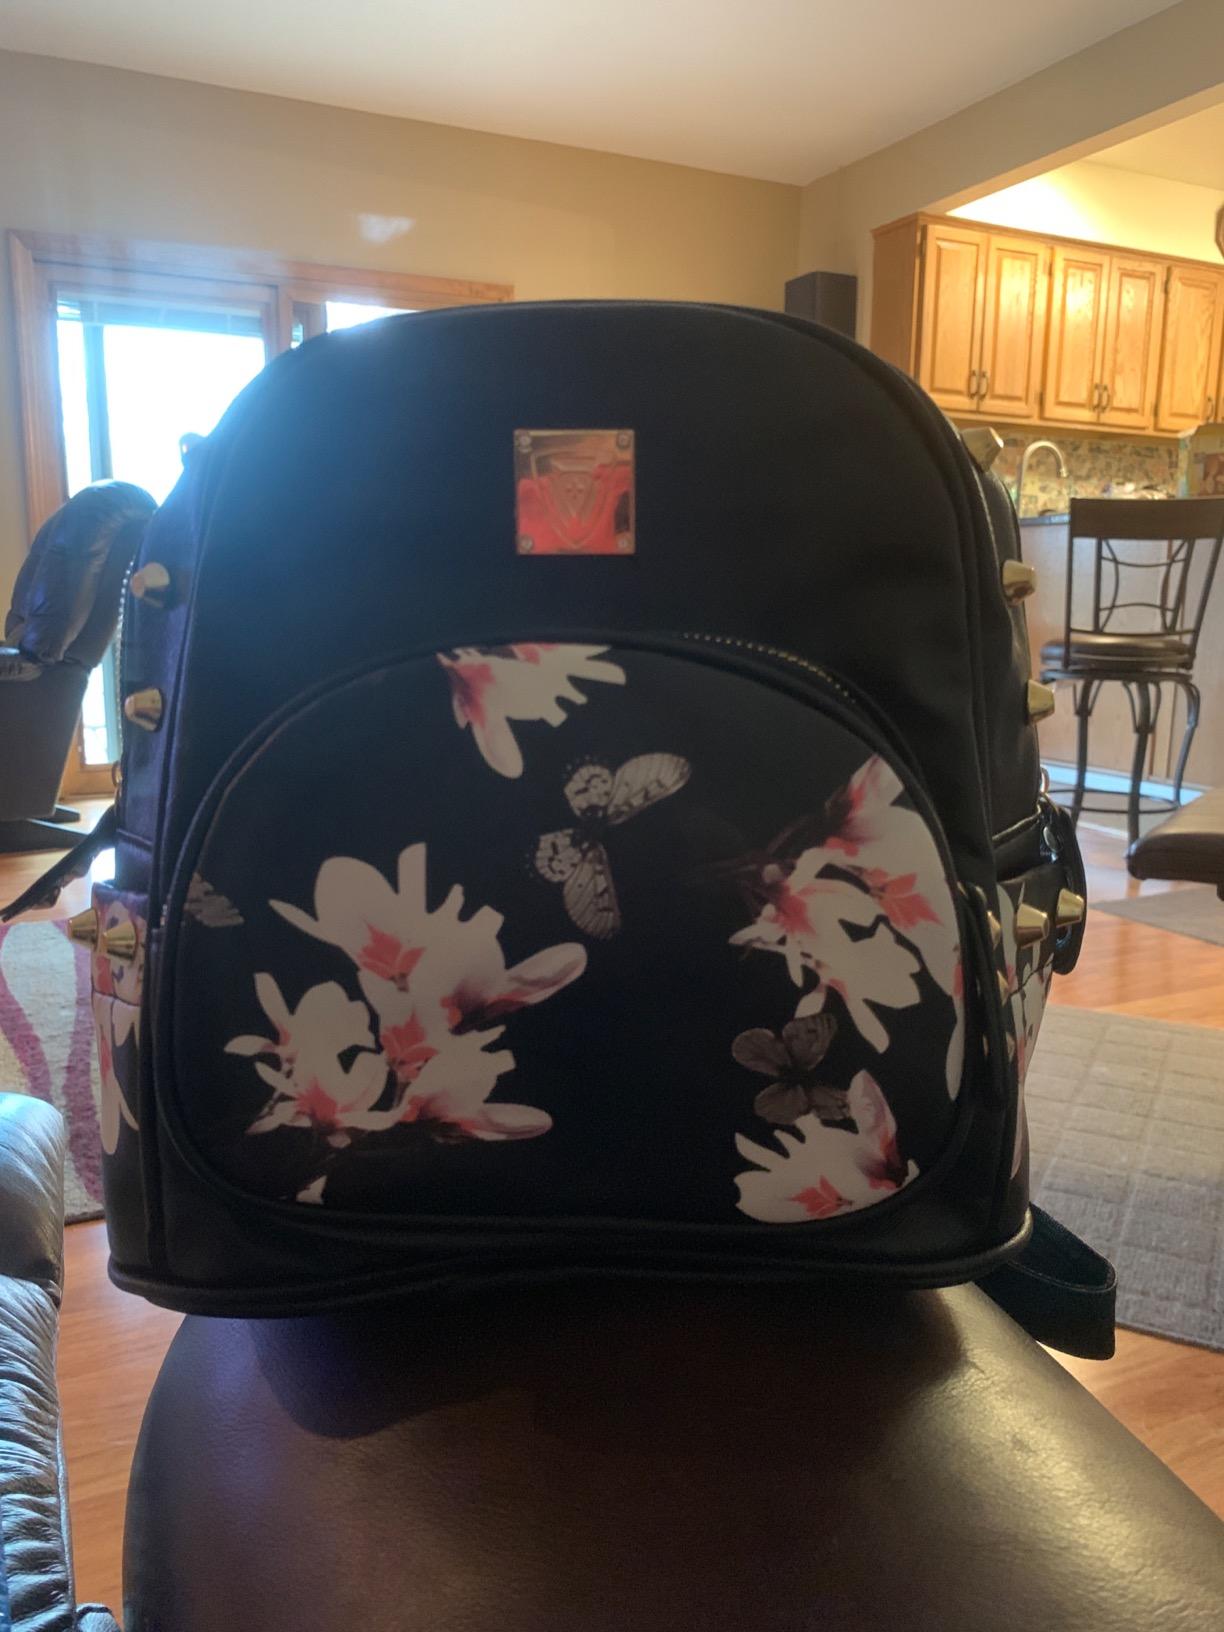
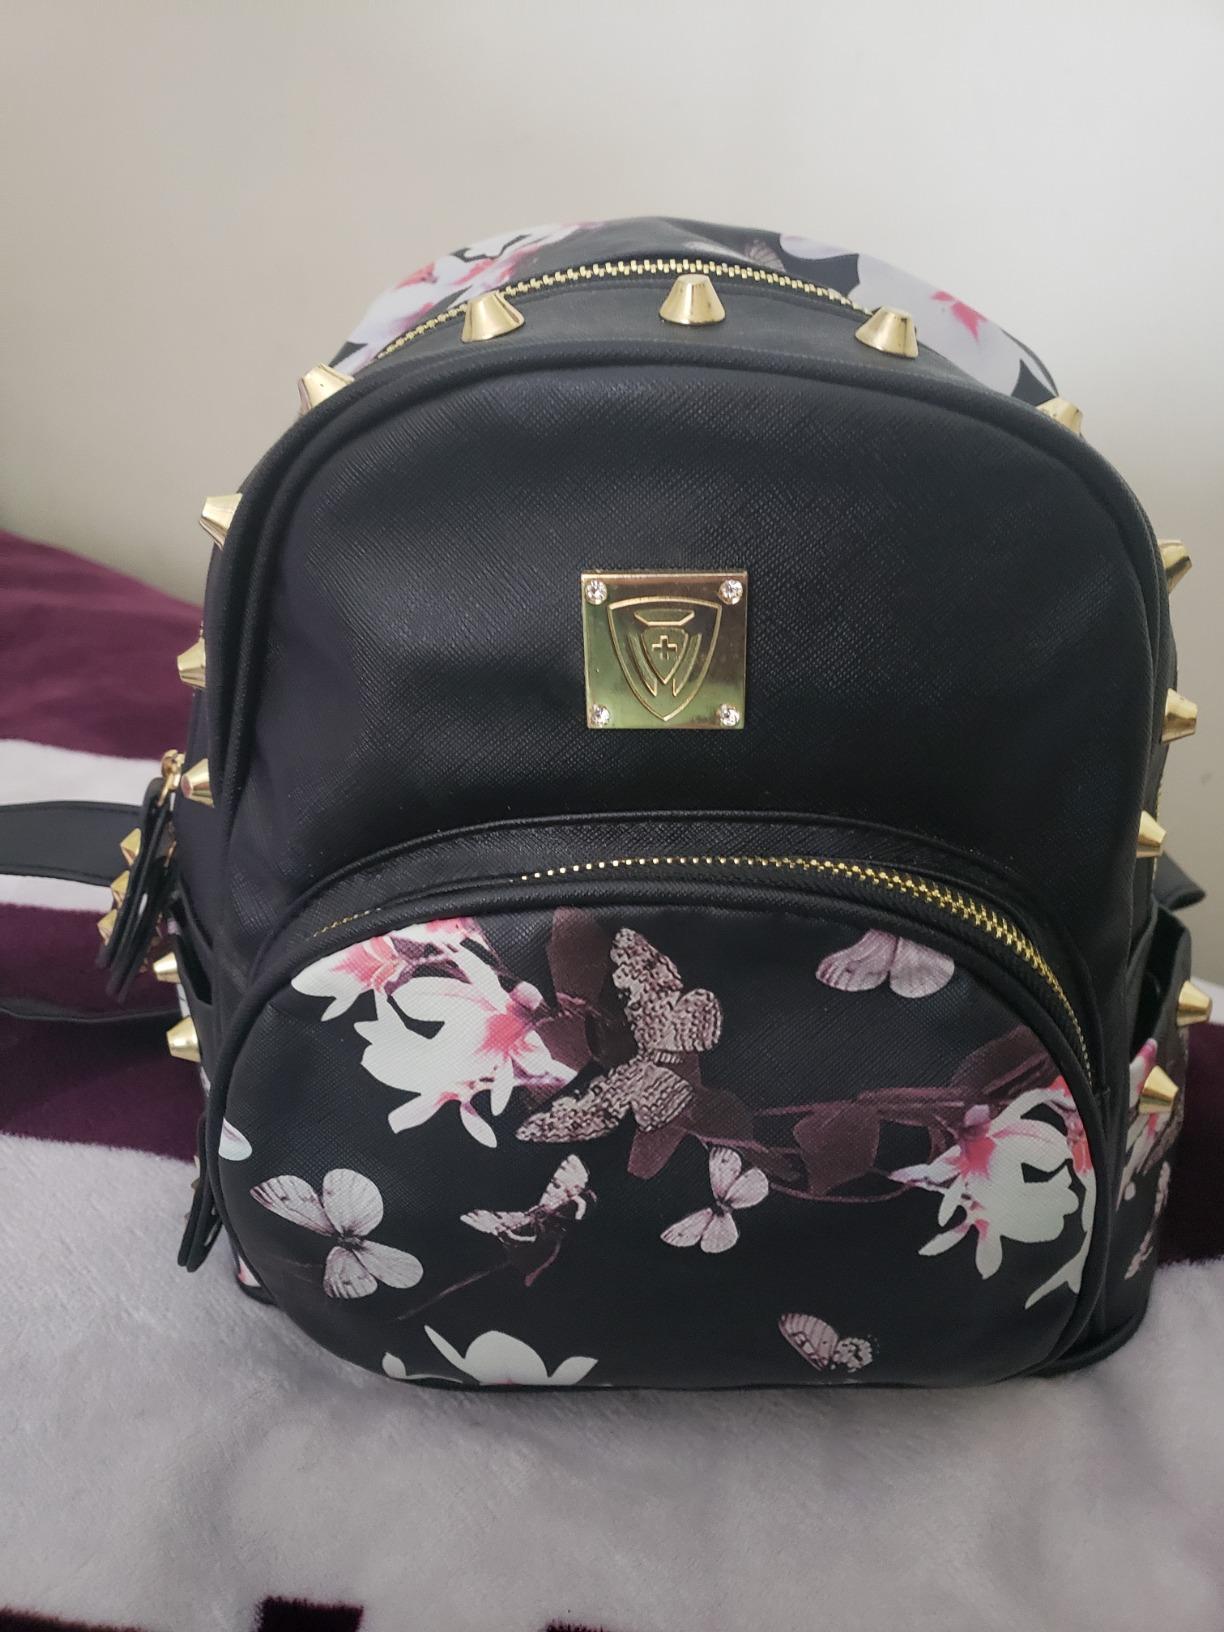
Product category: accessories_handbag
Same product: yes